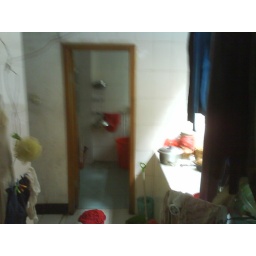
Also fish in this bathroom, very nice house